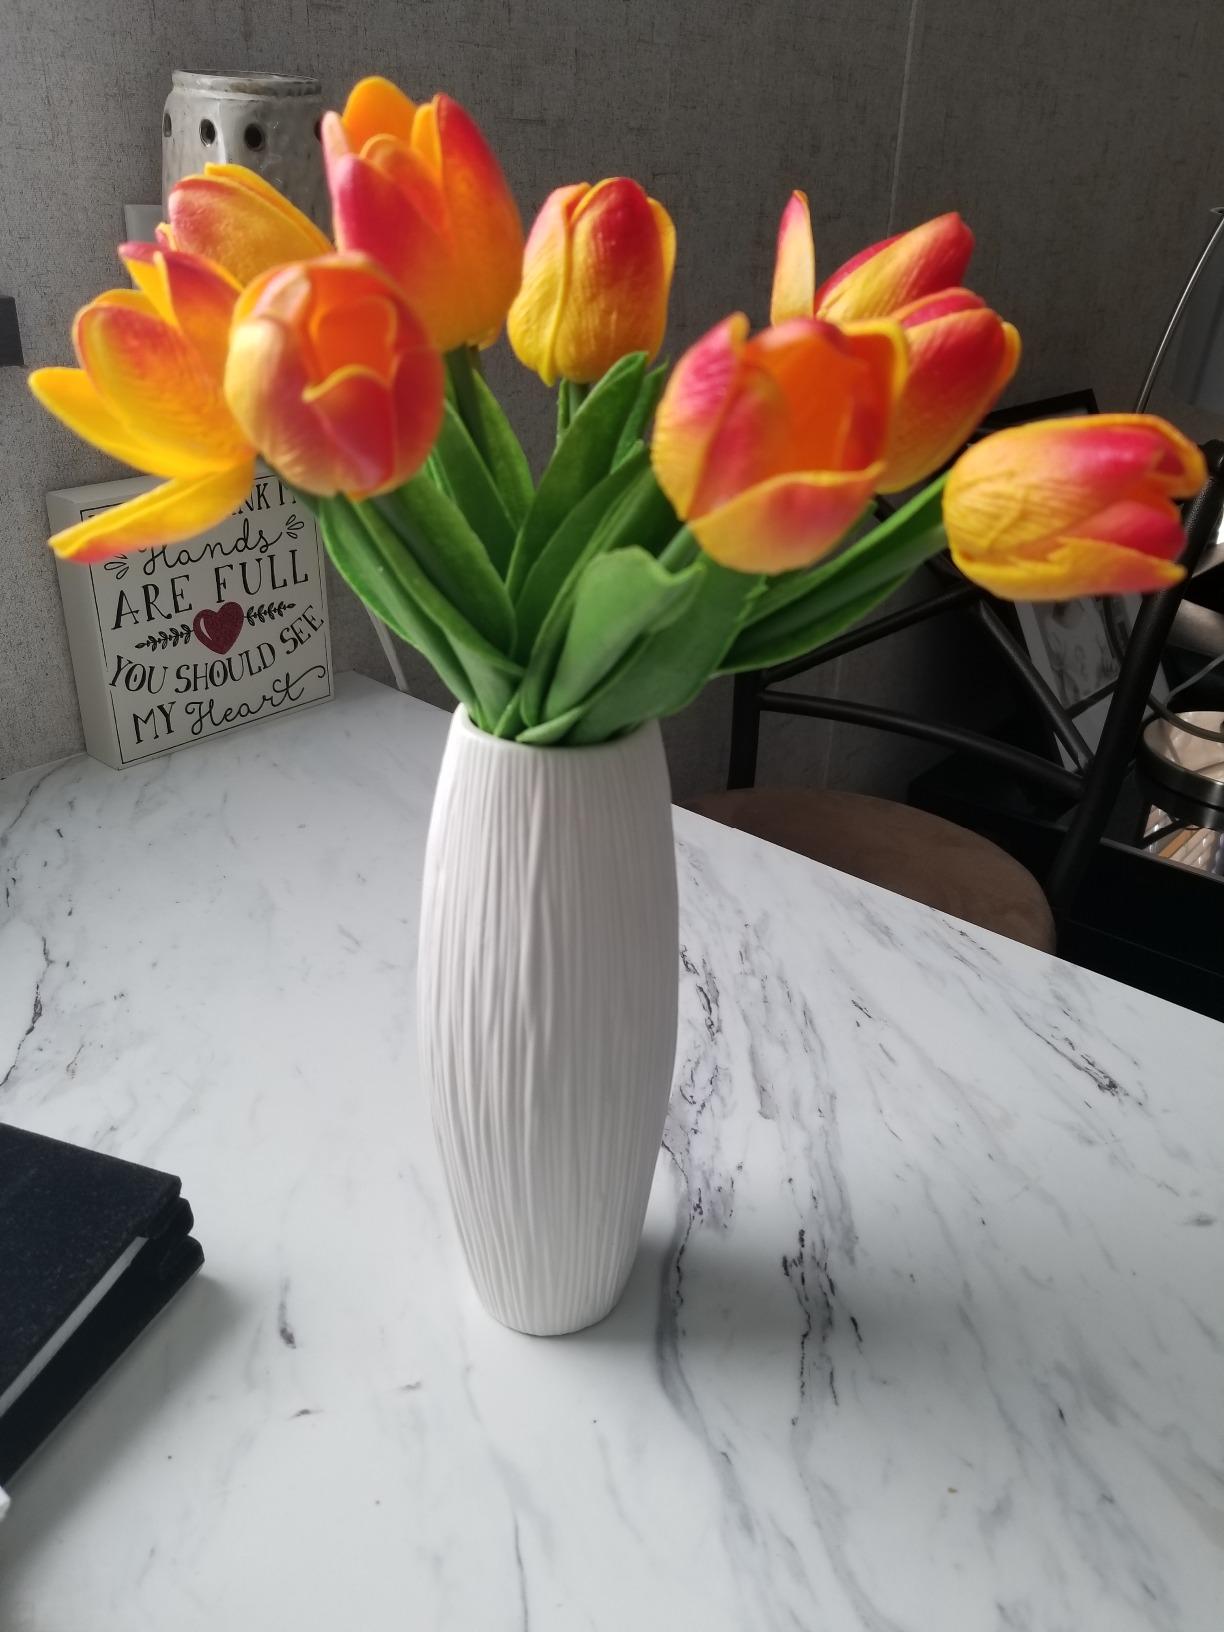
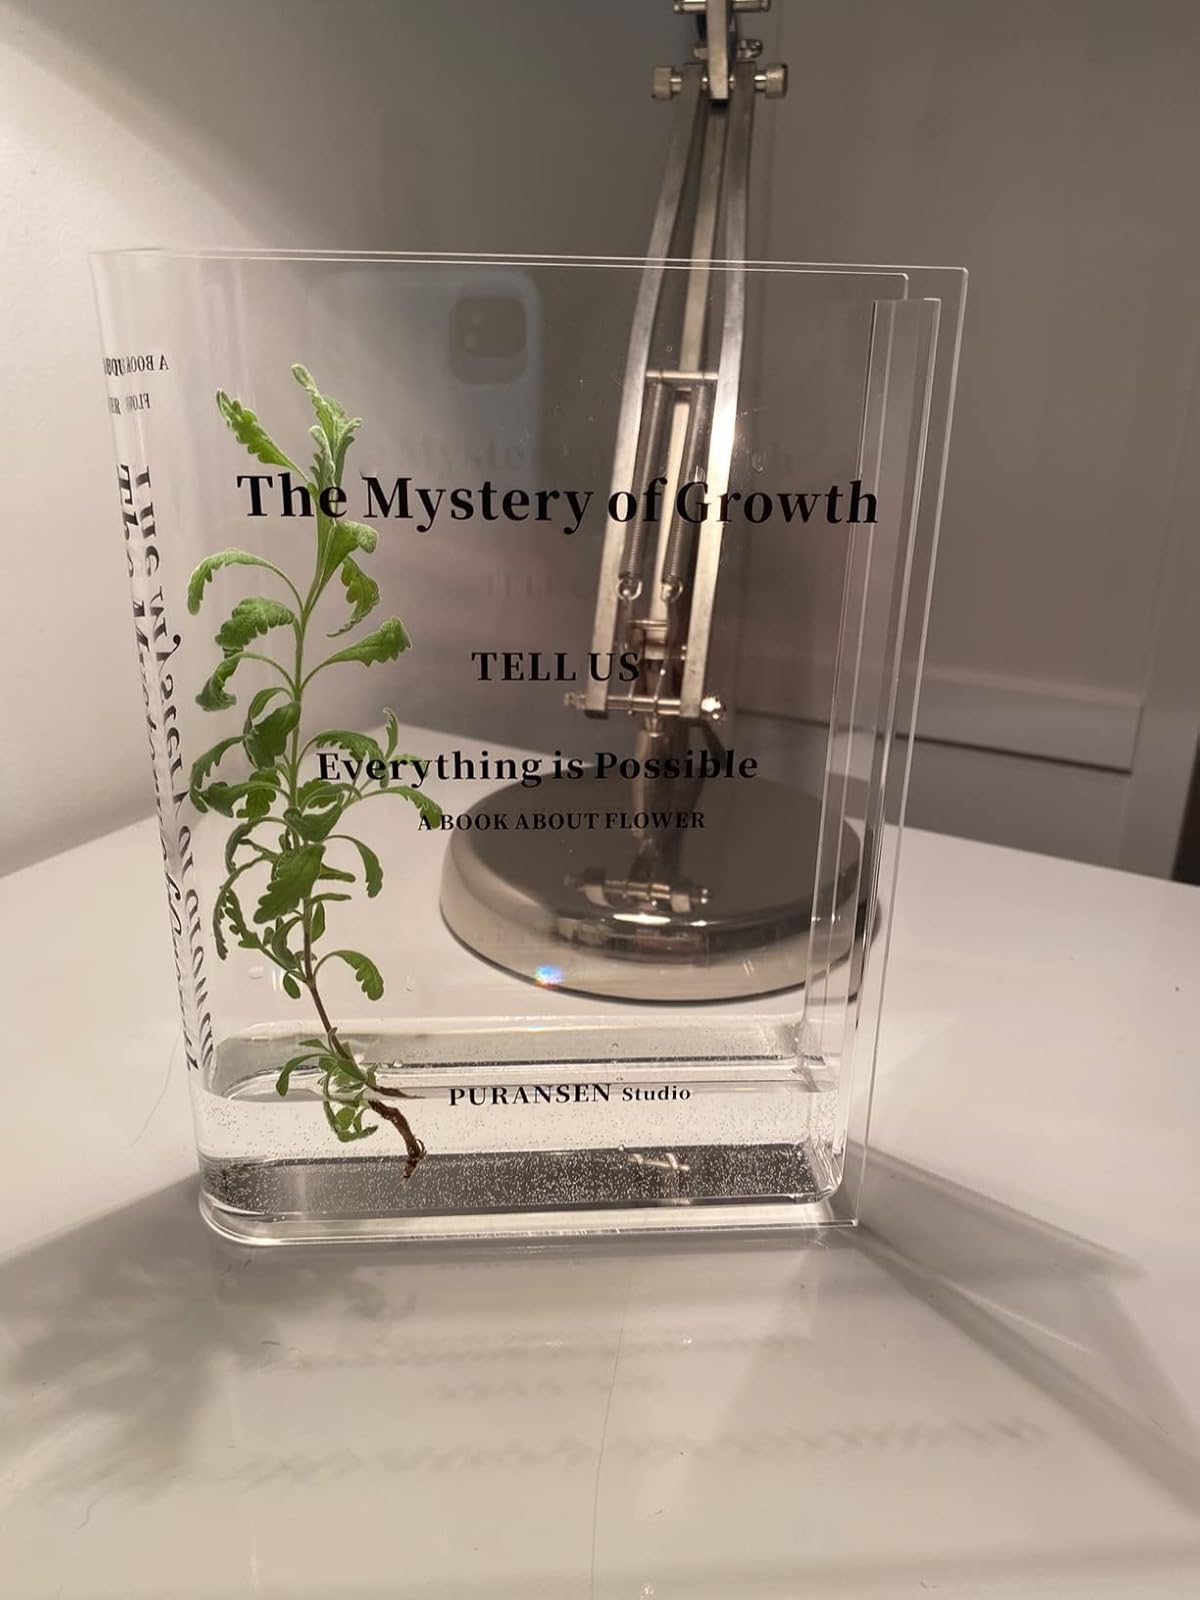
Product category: vase
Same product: no